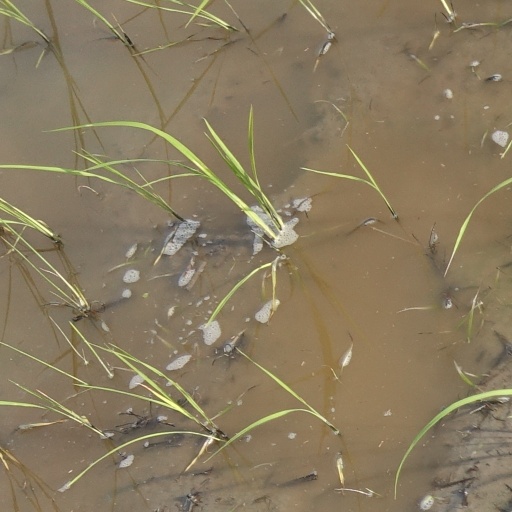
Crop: rice